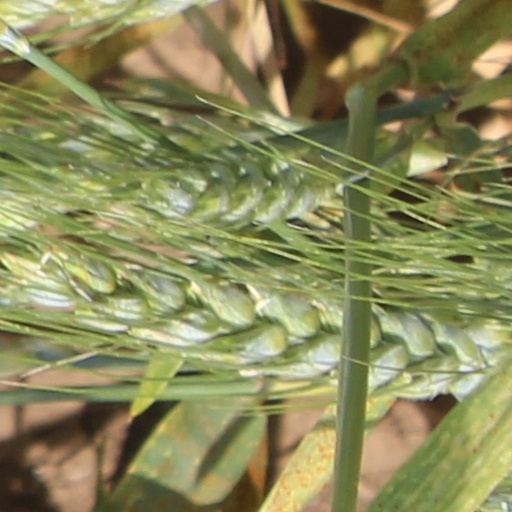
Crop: wheat